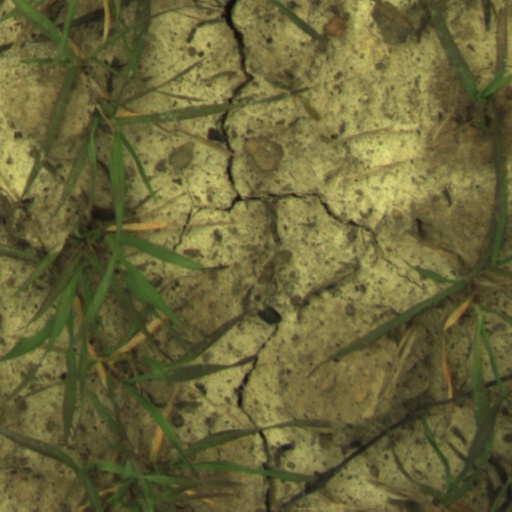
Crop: wheat